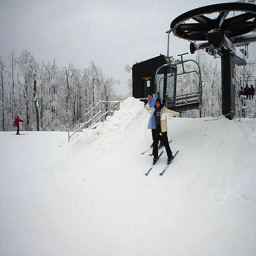
a person riding skis on a snowy surface
A person in tan jacket on skis next to a ski lift.
theres a person coming down the side of a mountain
Two people on skies near a ski lift
Two people on skis facing down short snow slope by ski chair lift.